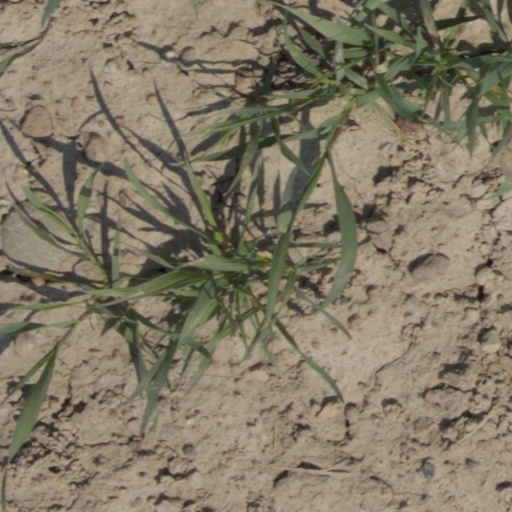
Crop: wheat